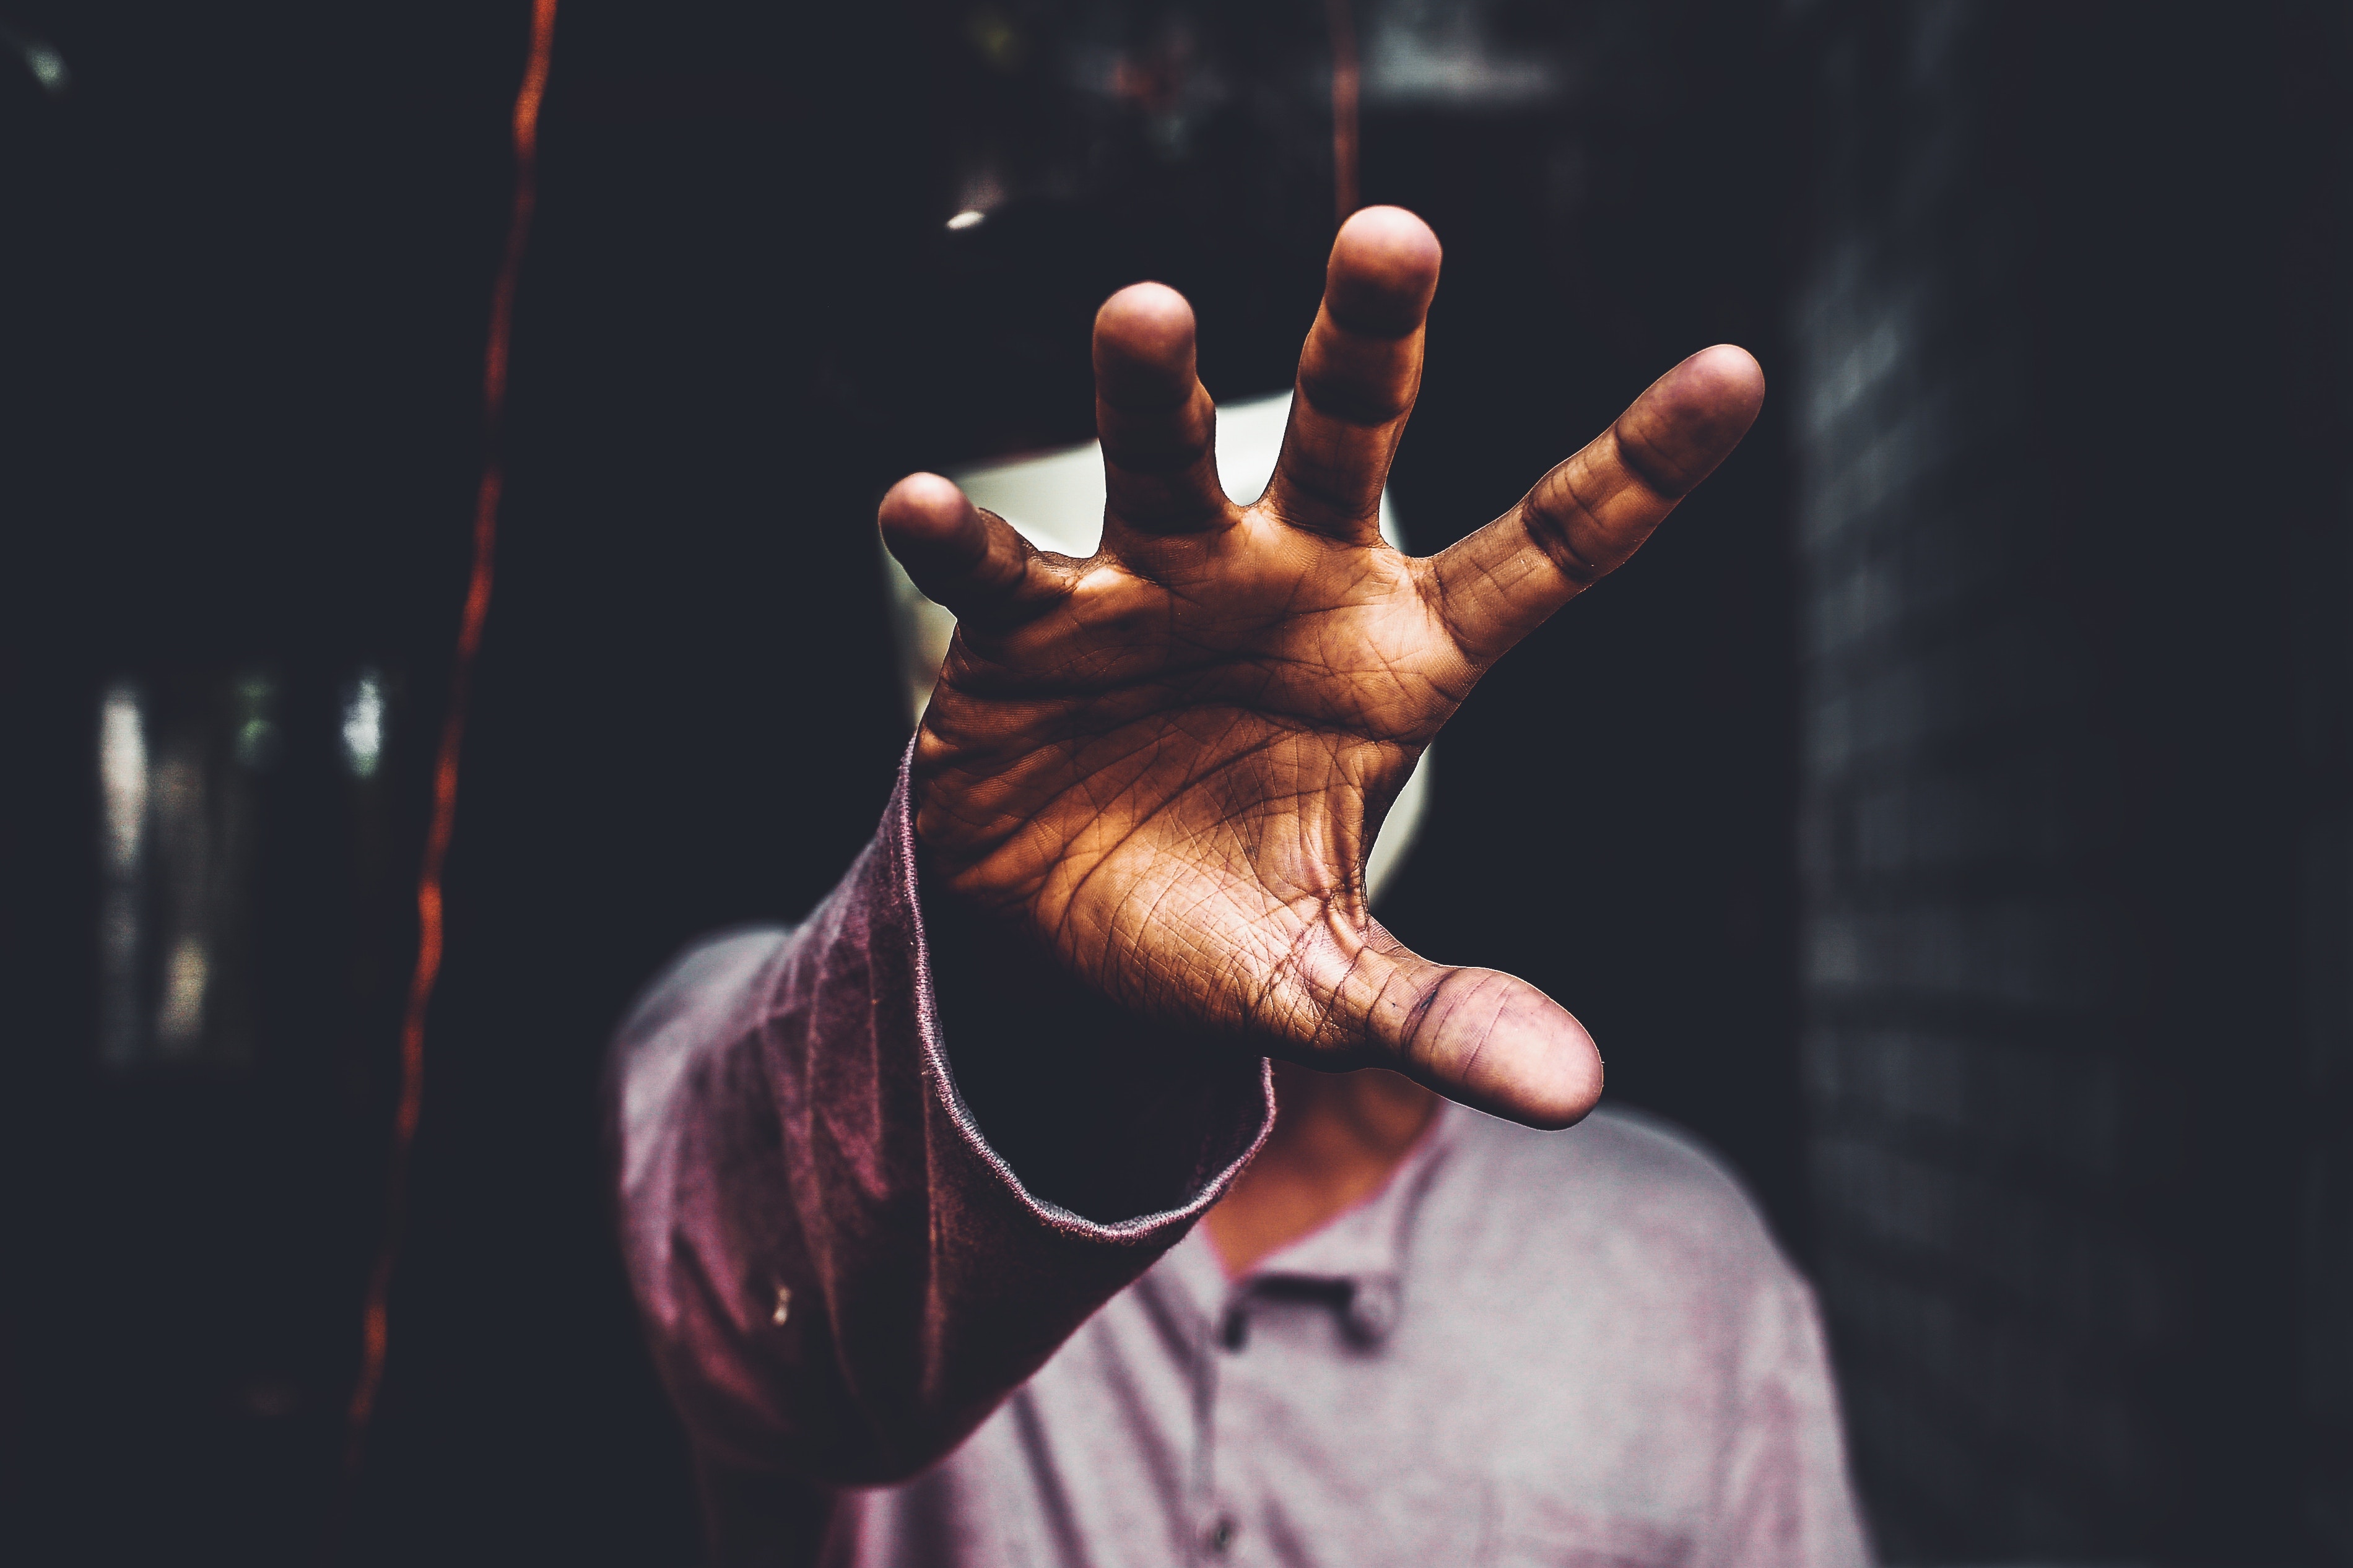
hand, music, concert, finger, darkness, musician, arm, performance art, stage, performance, event, thumb, performing arts